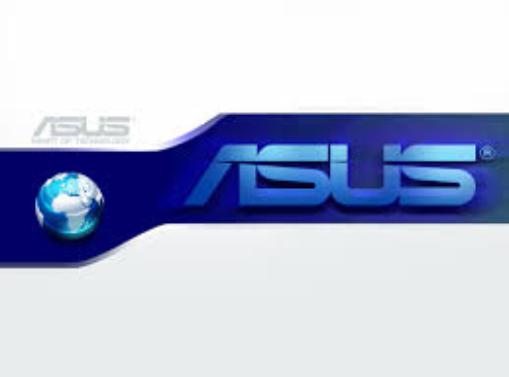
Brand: ASUS
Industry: Electronic